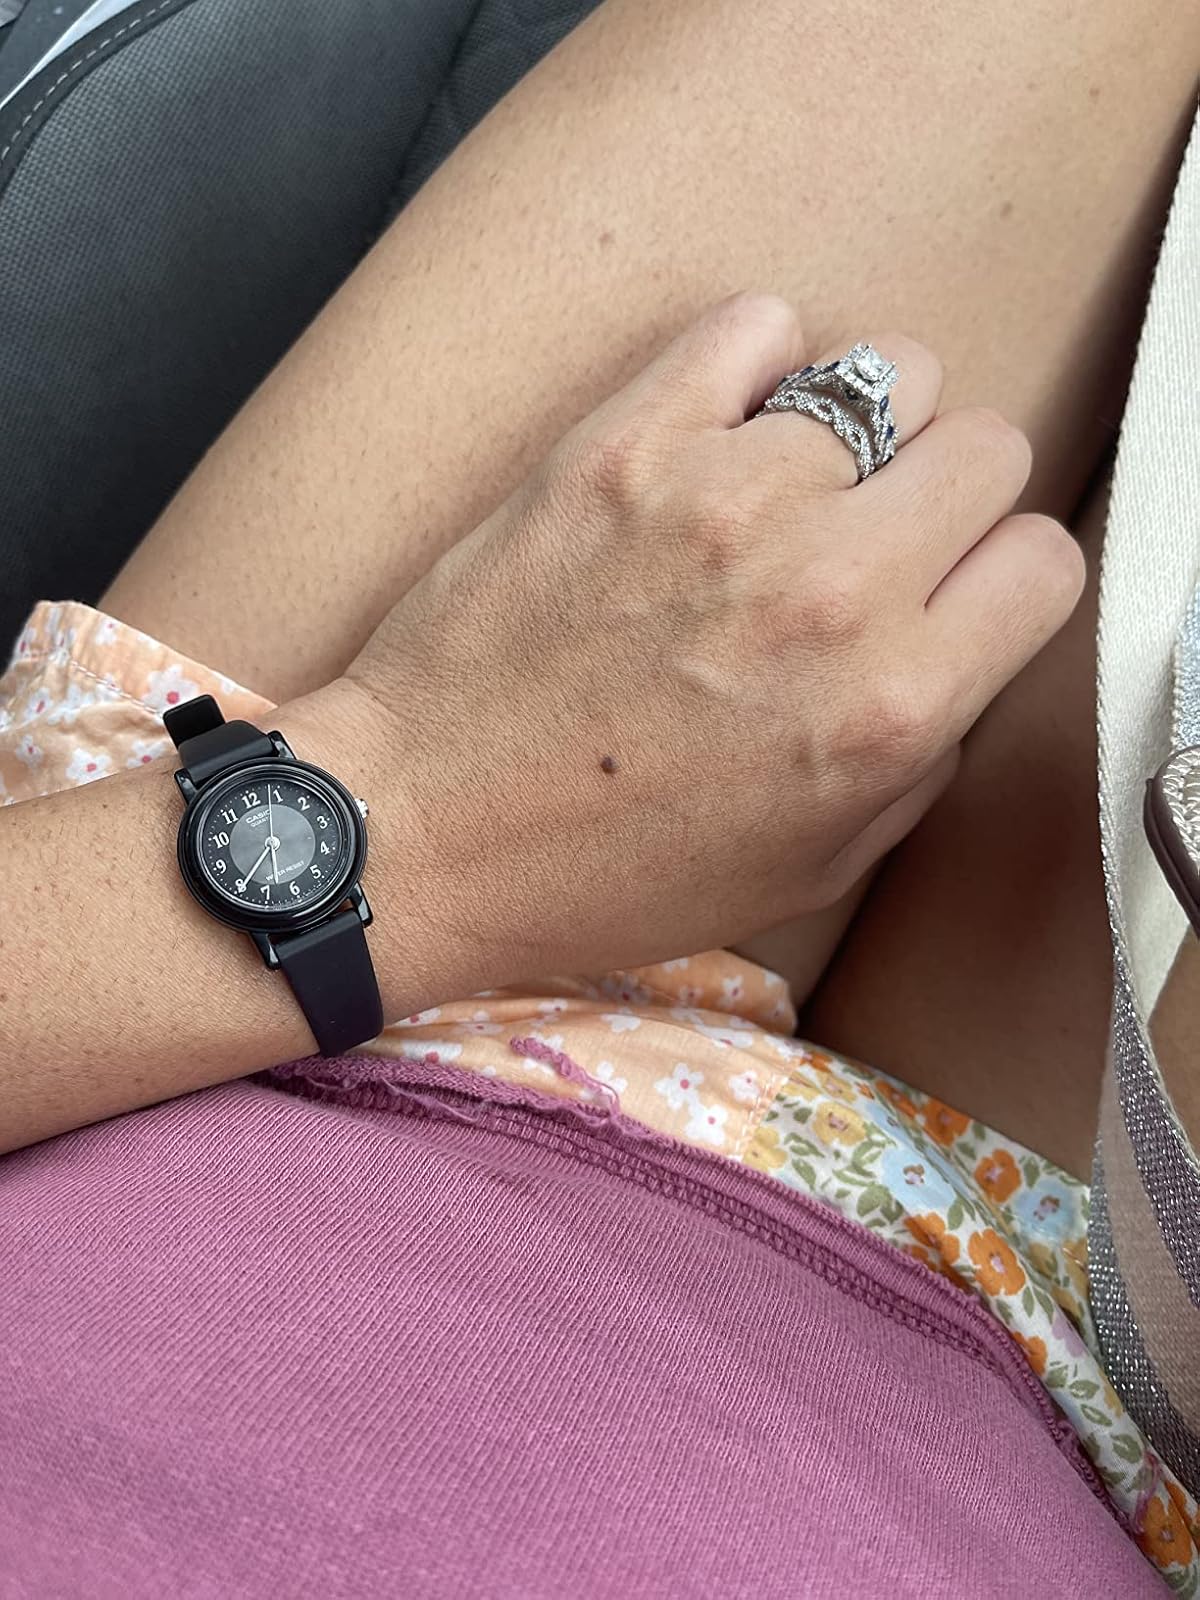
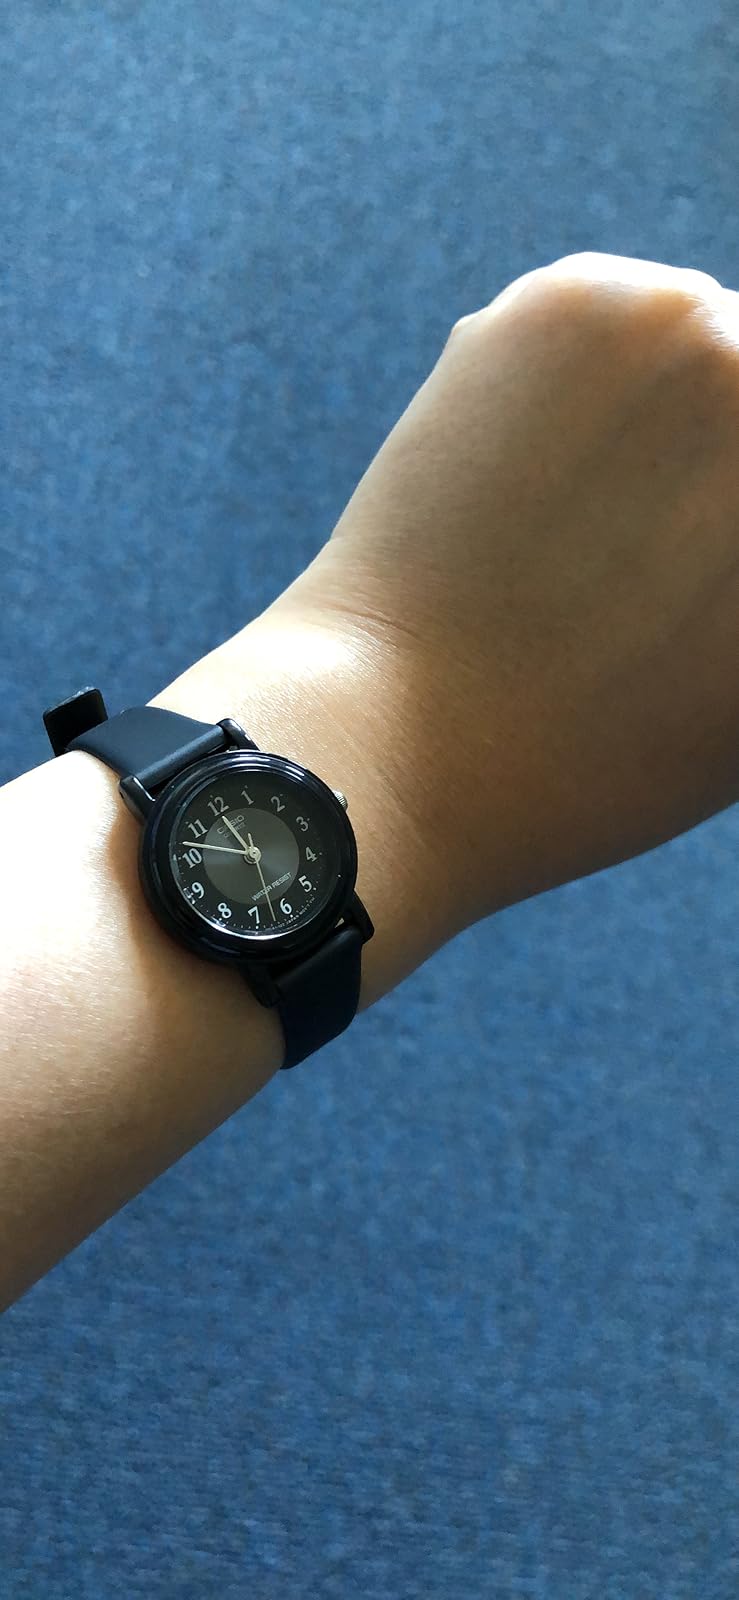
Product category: accessories_watch
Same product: yes